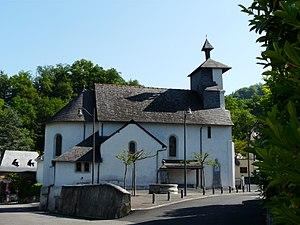
Le côté sud de l'église Saint-Gilles, Ger, Hautes-Pyrénées, France.
Ger est une commune française située dans le département des Hautes-Pyrénées, en région Occitanie.